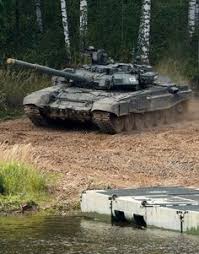
Label: Tank